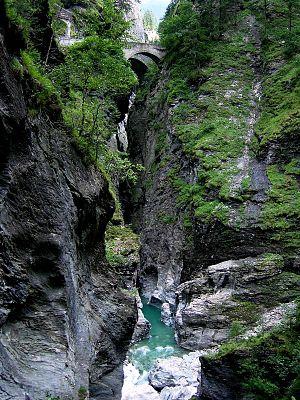
Viamala ou Via Mala est une section ancienne et notable du Rhin postérieur entre Zillis-Reischen et Thusis, dans le canton des Grisons en Suisse.